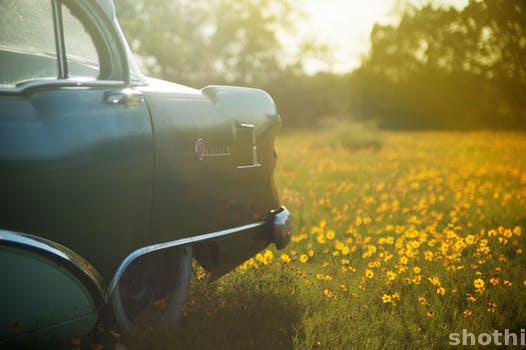
Label: Watermark